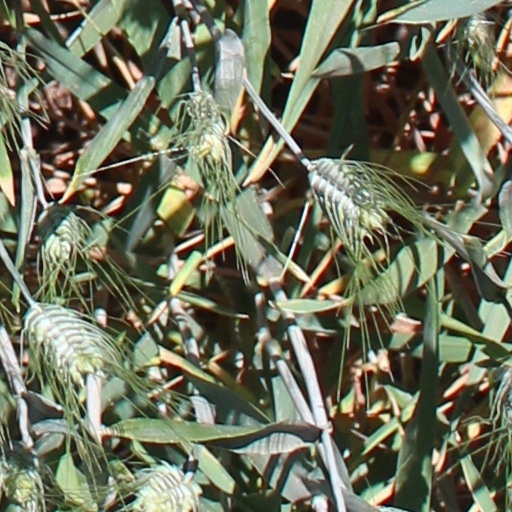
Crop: wheat